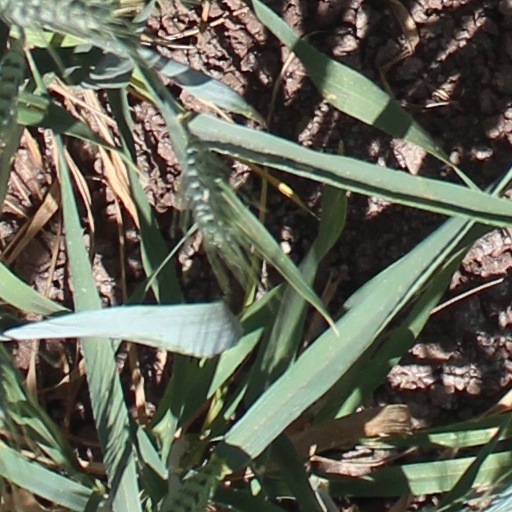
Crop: wheat